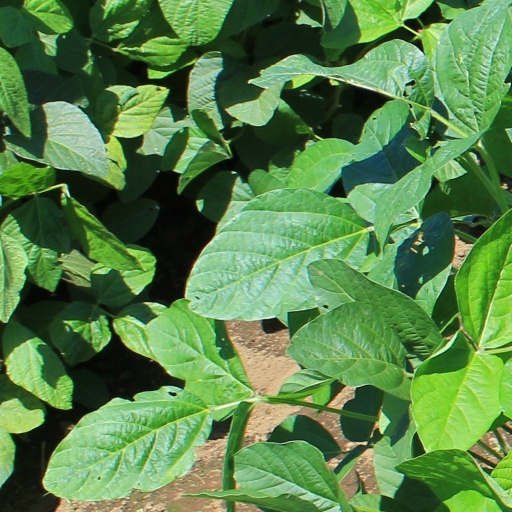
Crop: soybean